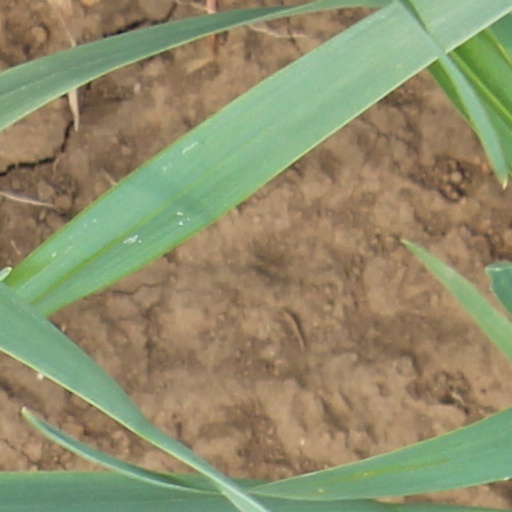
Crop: wheat